2006 Madrid–Barajas Airport bombing

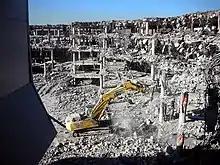
Excavator removing debris from the blast on 24 January

After the blast, Aena immediately closed Terminal 4 and hundreds of flights were interrupted. Flights at the other three terminals were not affected. At 2:00pm, some flights started departing, while Aena asked passengers to only use public transport in order to go to the terminal. After several hours, regular air traffic resumed and by 7:00pm, 388 out of the 575 scheduled had already departed from the terminal.